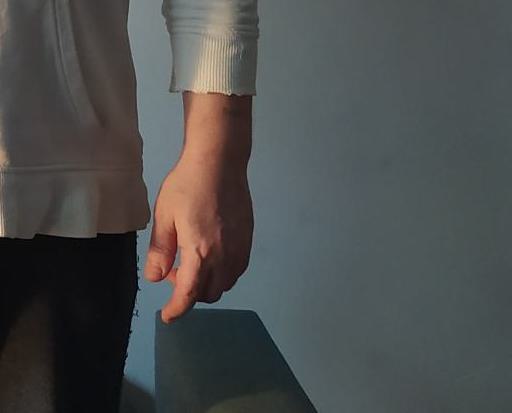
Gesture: no_gesture